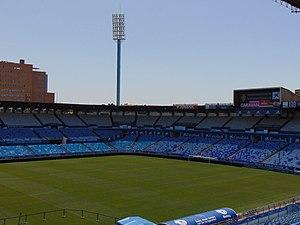
La Romareda est un stade de football situé à Saragosse, accueillant principalement les matchs du Real Saragosse. Il est implanté au Sud-ouest de la ville de Saragosse à proximité de l'Université de la Romerada.